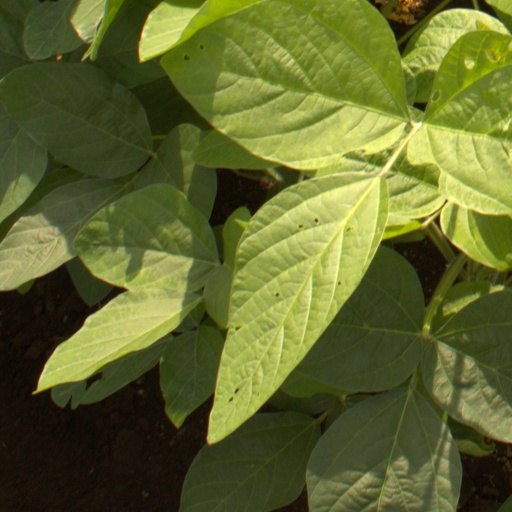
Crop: soybean